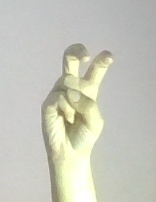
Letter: toot